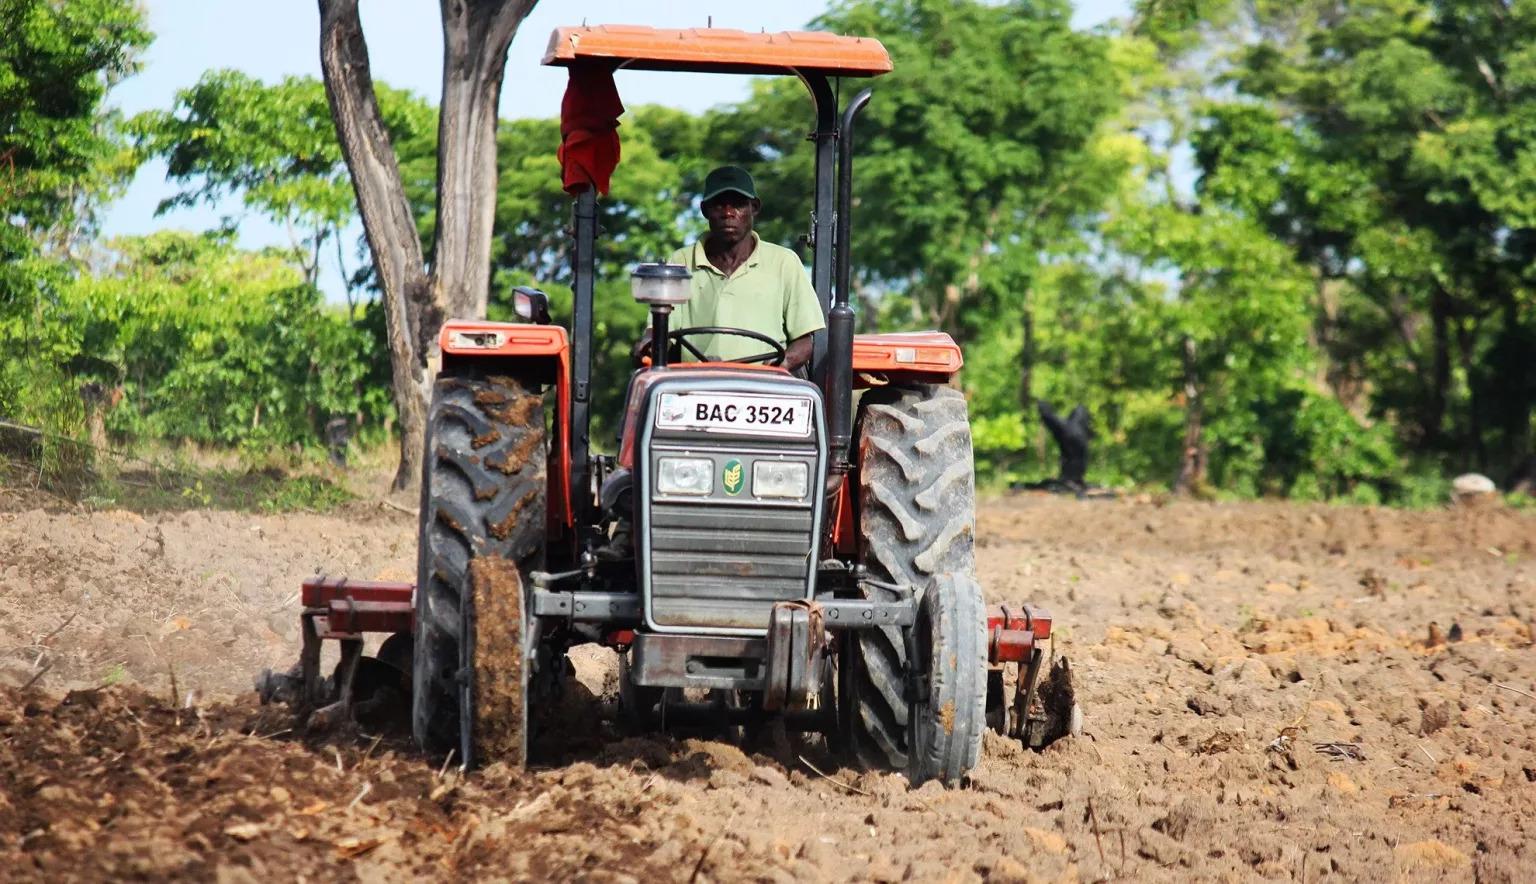
Mkulima akiwa anaendesha gari aina ya trekta lenye rangi nyekundu katika sehemu ya shamba huku limefungwa mashine ya kumsaidia kulimia ili kuandaa shamba hili kwa msimu ujao wa kilimo. Mashine hii hurahisisha maandalizi ya shamba kuokoa muda mwingi na kuongeza ufanisis katika kilimo cha kisasa.